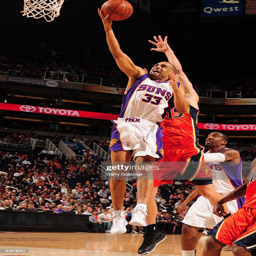
# lays it up against the defense in a game played .